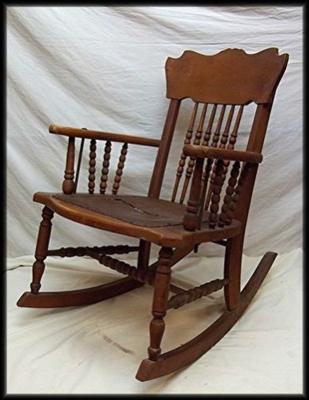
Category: chair